2010 Moscow Victory Day Parade

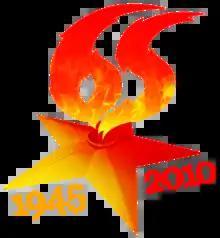
Emblem of the 65th anniversary Victory Day Parade.

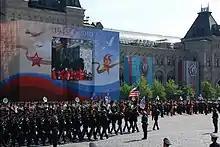
US Army Soldiers in Victory Day Parade Moscow

The 2010 Moscow Victory Day Parade was held on 9 May 2010 to commemorate the 65th anniversary of the capitulation of Nazi Germany in 1945. The parade marks the Soviet Union's victory in the Great Patriotic War.